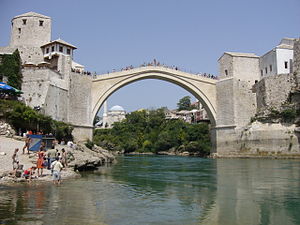
Mostar
Stari Most (dansk: Den gamle bro) i Mostar efter genopbygningen
"Mostar er en by i den sydlige del af Bosnien-Hercegovina. Navnet Mostar kommer fra ordet mostari, et ord for mennesker som holdt vagt på den gamle bro. Disse mennesker var ansat af Osmanneriget til at bevogte broen og agere som en form for toldere, som skulle tage betaling for at lade folk passere broen. Den eneste anden overgang over floden Neretva lå dengang flere kilometer væk, og derfor blev broen meget benyttet. Netop dette omdømme for broen dannede grundlag for at tolderne, mostari, senere hen gav navn til byen ""Mostar"".